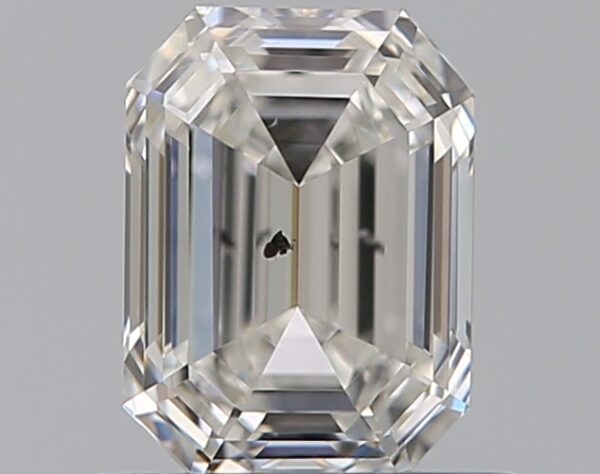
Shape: emerald
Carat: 0.7
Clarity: SI2
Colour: G
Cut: EX
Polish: EX
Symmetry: VG
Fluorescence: M
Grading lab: GIA
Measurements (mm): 5.84 x 4.31 x 2.86